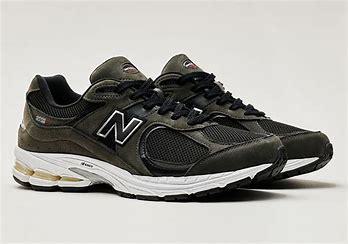
Brand: New
Model: Balance 2002R